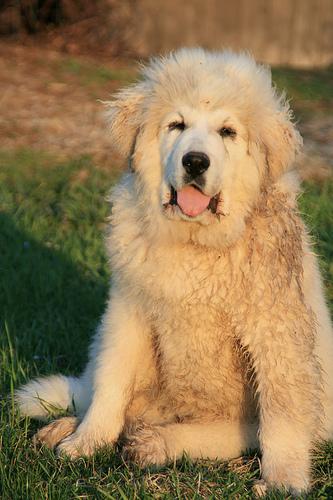
Breed: great pyrenees